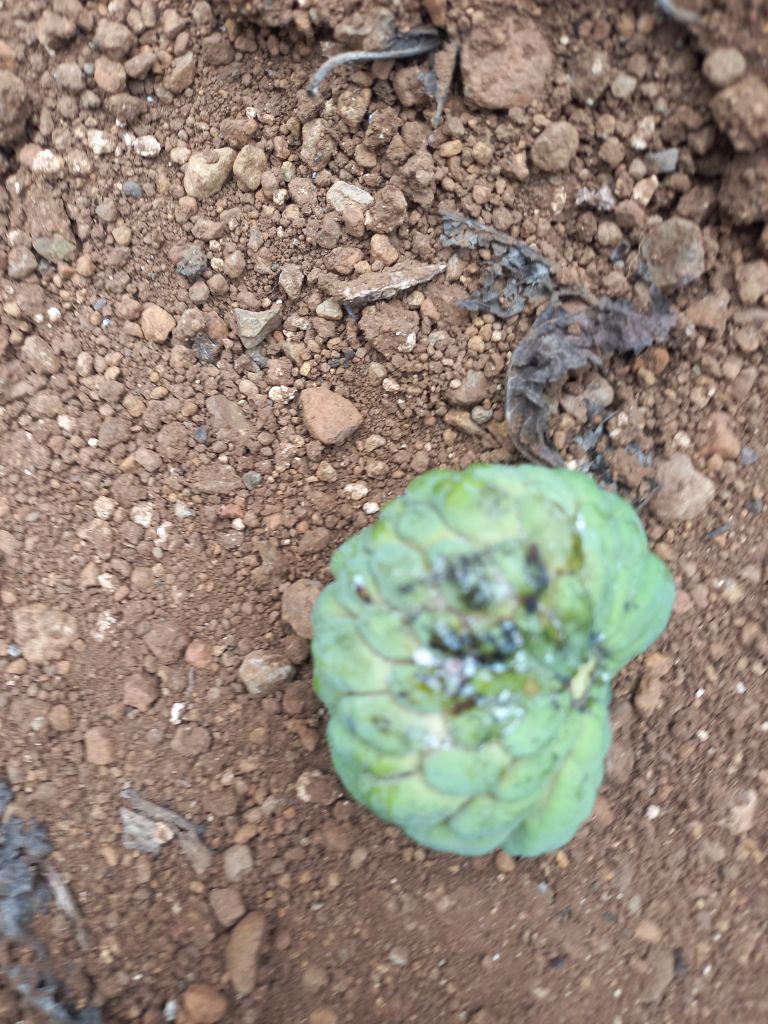
Disease label: Leaf spot on fruit